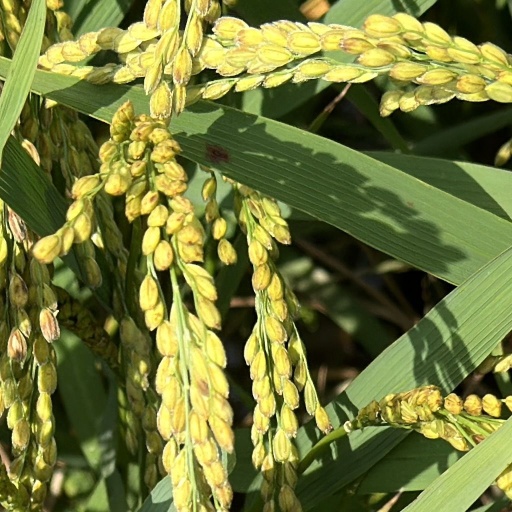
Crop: rice